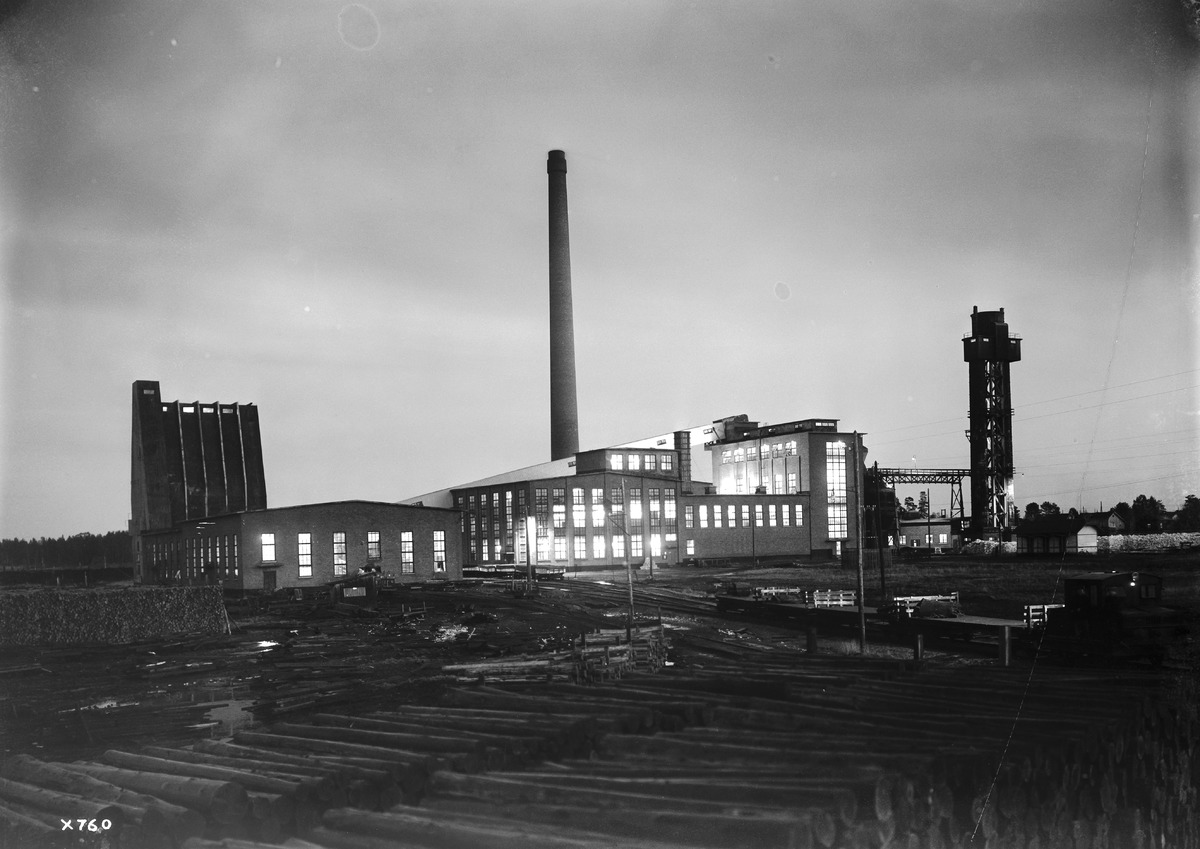
Toppila Oy:n tehdas
The factory of Toppila Oy
sisällön kuvaus: Toppila Oy:n tehdas iltavalaistuksessa 6.11.1936. content description: The factory of Toppila Oy illuminated at night on November 6, 1936.
Vuosi: 1936
Paikka: Suomi, Oulu, Suomi, Pohjois-Pohjanmaa, Oulu
Aiheet: Toppila Oy; teollisuuslaitokset; ulkokuva; metsäteollisuus; puunjalostus; puuteollisuus; tehtaat; tuotantolaitokset; teollisuusrakennukset; forest industry; wood industry; wood processing; factories; manufacturing plants; industrial buildings